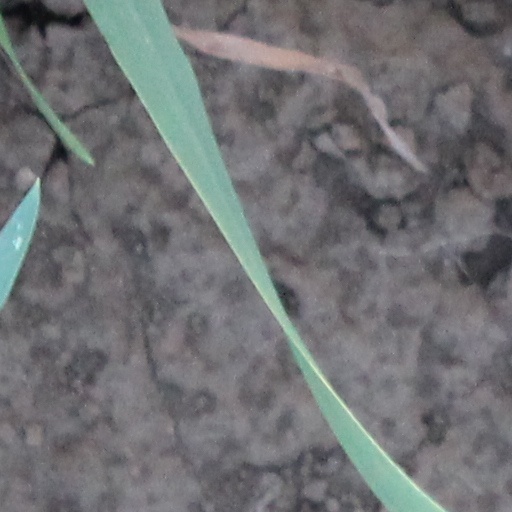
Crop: wheat